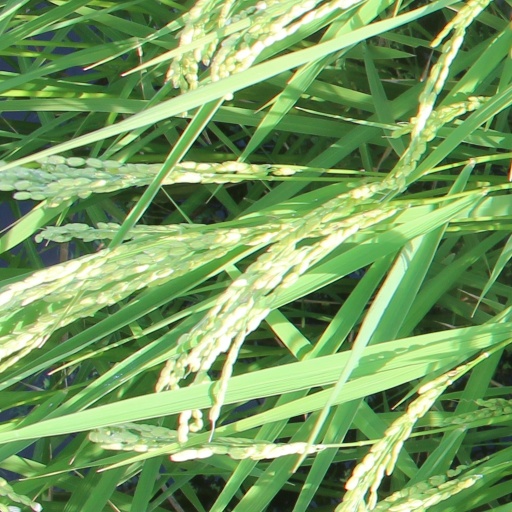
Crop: rice